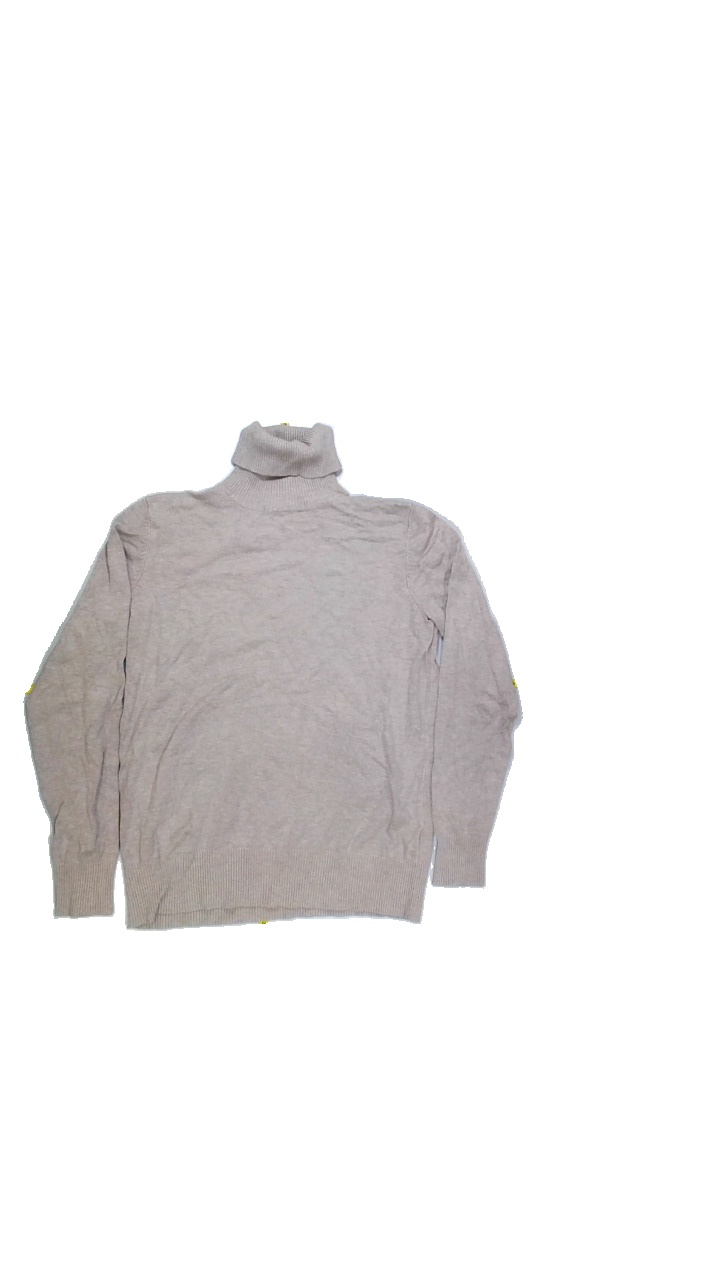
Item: Shirt (Ladies)
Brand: Saint Tropez
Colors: Beige
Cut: Regular, Turtle neck
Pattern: Plain
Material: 80%viscose 20%polyamide
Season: All
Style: No trend
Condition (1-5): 2
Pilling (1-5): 3
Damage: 1
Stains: No
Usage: Export
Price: <50